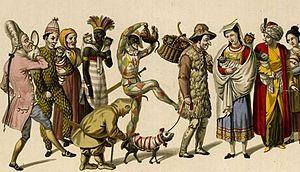
Le Carnaval de Rome était jadis et jusque durant le XIXᵉ siècle un des plus grands, spectaculaires, anciens et célèbres du monde. On le connait par des tableaux, gravures et descriptions. En 1581, Michel de Montaigne y a assisté et en parle dans son journal de voyage. En 1787, Goethe en a fait une description. Sa chambre, via del Corso, se trouvait située sur le lieu central du Carnaval.